Stefan Dragutin

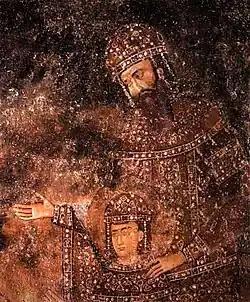
Dragutin and his father, Stefan Uroš I (a fresco in Sopoćani)

Dragutin was the eldest son of King Stefan Uroš I of Serbia, and Helen of Anjou. The place and date of his birth are unknown. In 1264, the monk Domentijan recorded that the "fourth generation" of the descendants of Stefan Nemanja was already old enough "to ride a horse and carry a warrior's lance". As Domentijan is obviously referring to Dragutin, the historian Miodrag Purković concluded Dragutin must have been twenty and dated his birth to around 1244.